Rosa Beddington

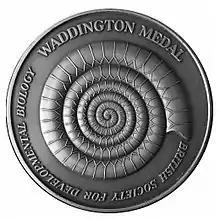

A talented artist, she designed the Waddington Medal, awarded for outstanding performance and contribution to the field of developmental biology. Beddington herself received the Waddington Medal in 1999. Additionally, the British Society for Developmental Biology has established in her honor The Beddington Medal, a national prize given for the most outstanding PhD dissertation in developmental biology in the previous year. Its design is based upon drawings by Beddington. Her nomination for the Royal Society reads: